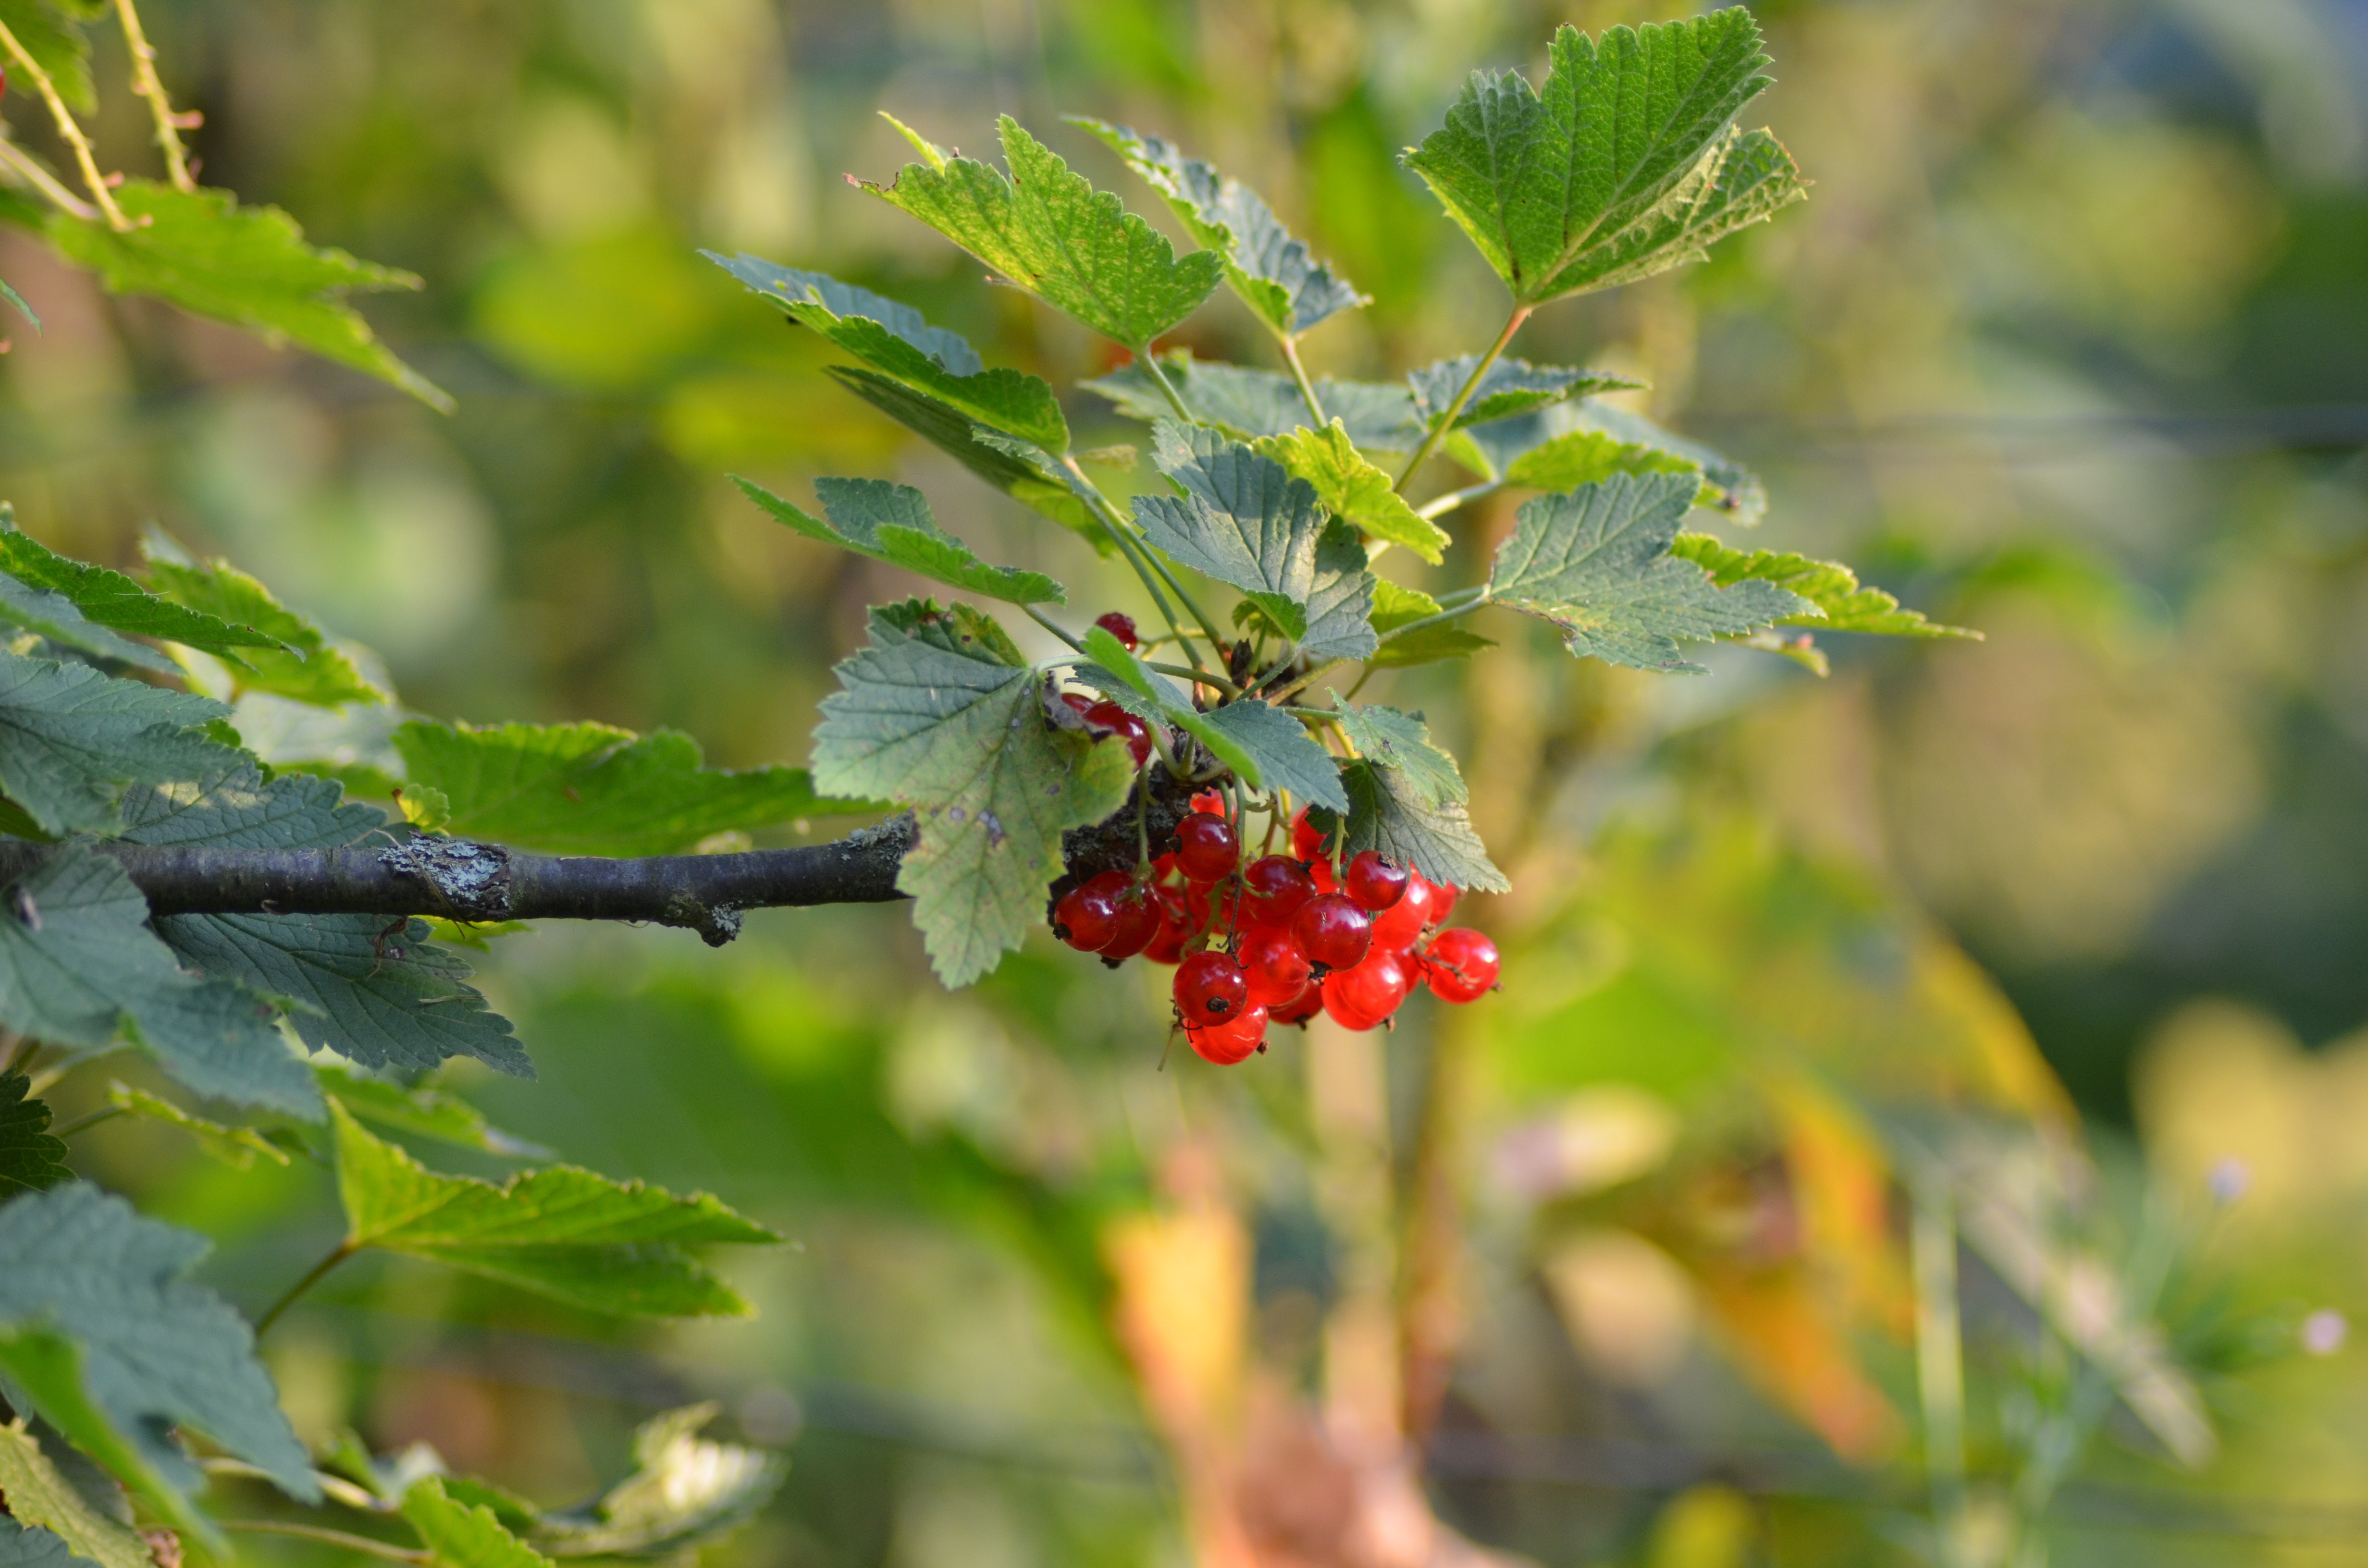
tree, branch, blossom, plant, bunch, fruit, berry, leaf, flower, summer, food, green, red, produce, spray, natural, evergreen, garden, dessert, flora, delicious, sunny, shrub, antioxidant, organic, sour, taste, mature, flowering plant, currant, woody plant, land plant